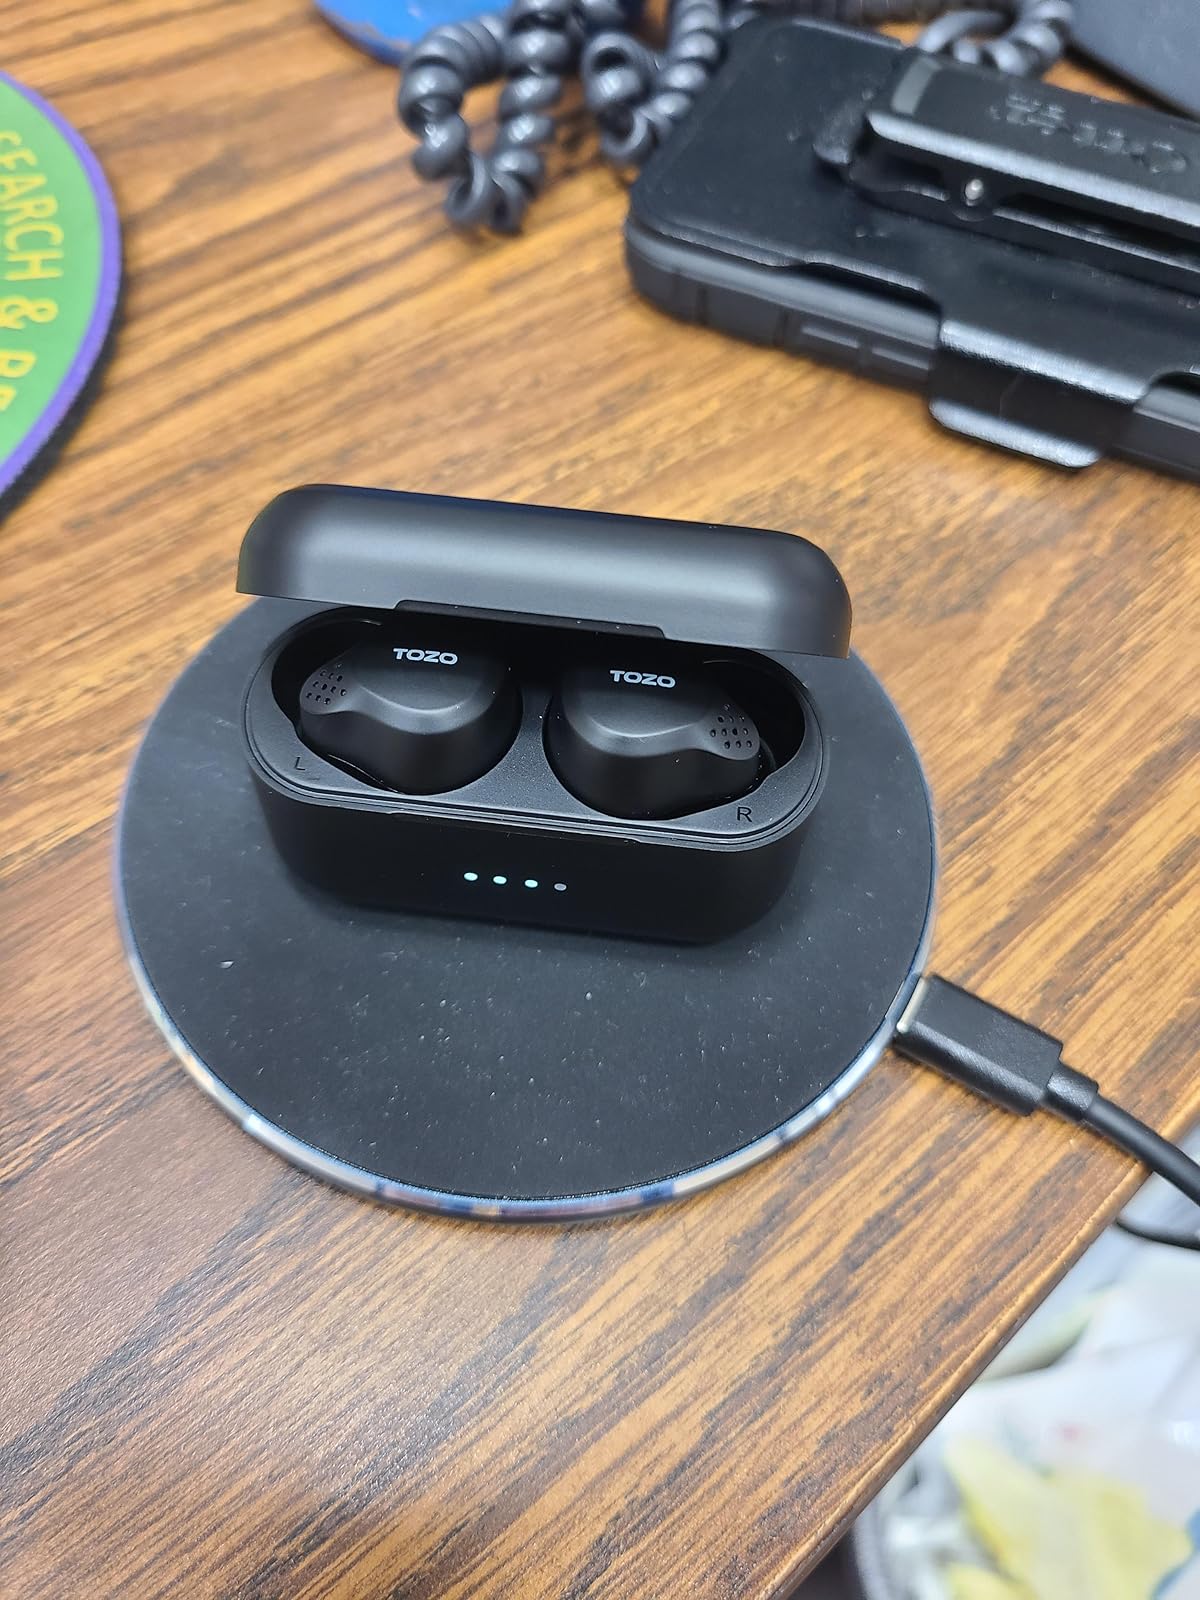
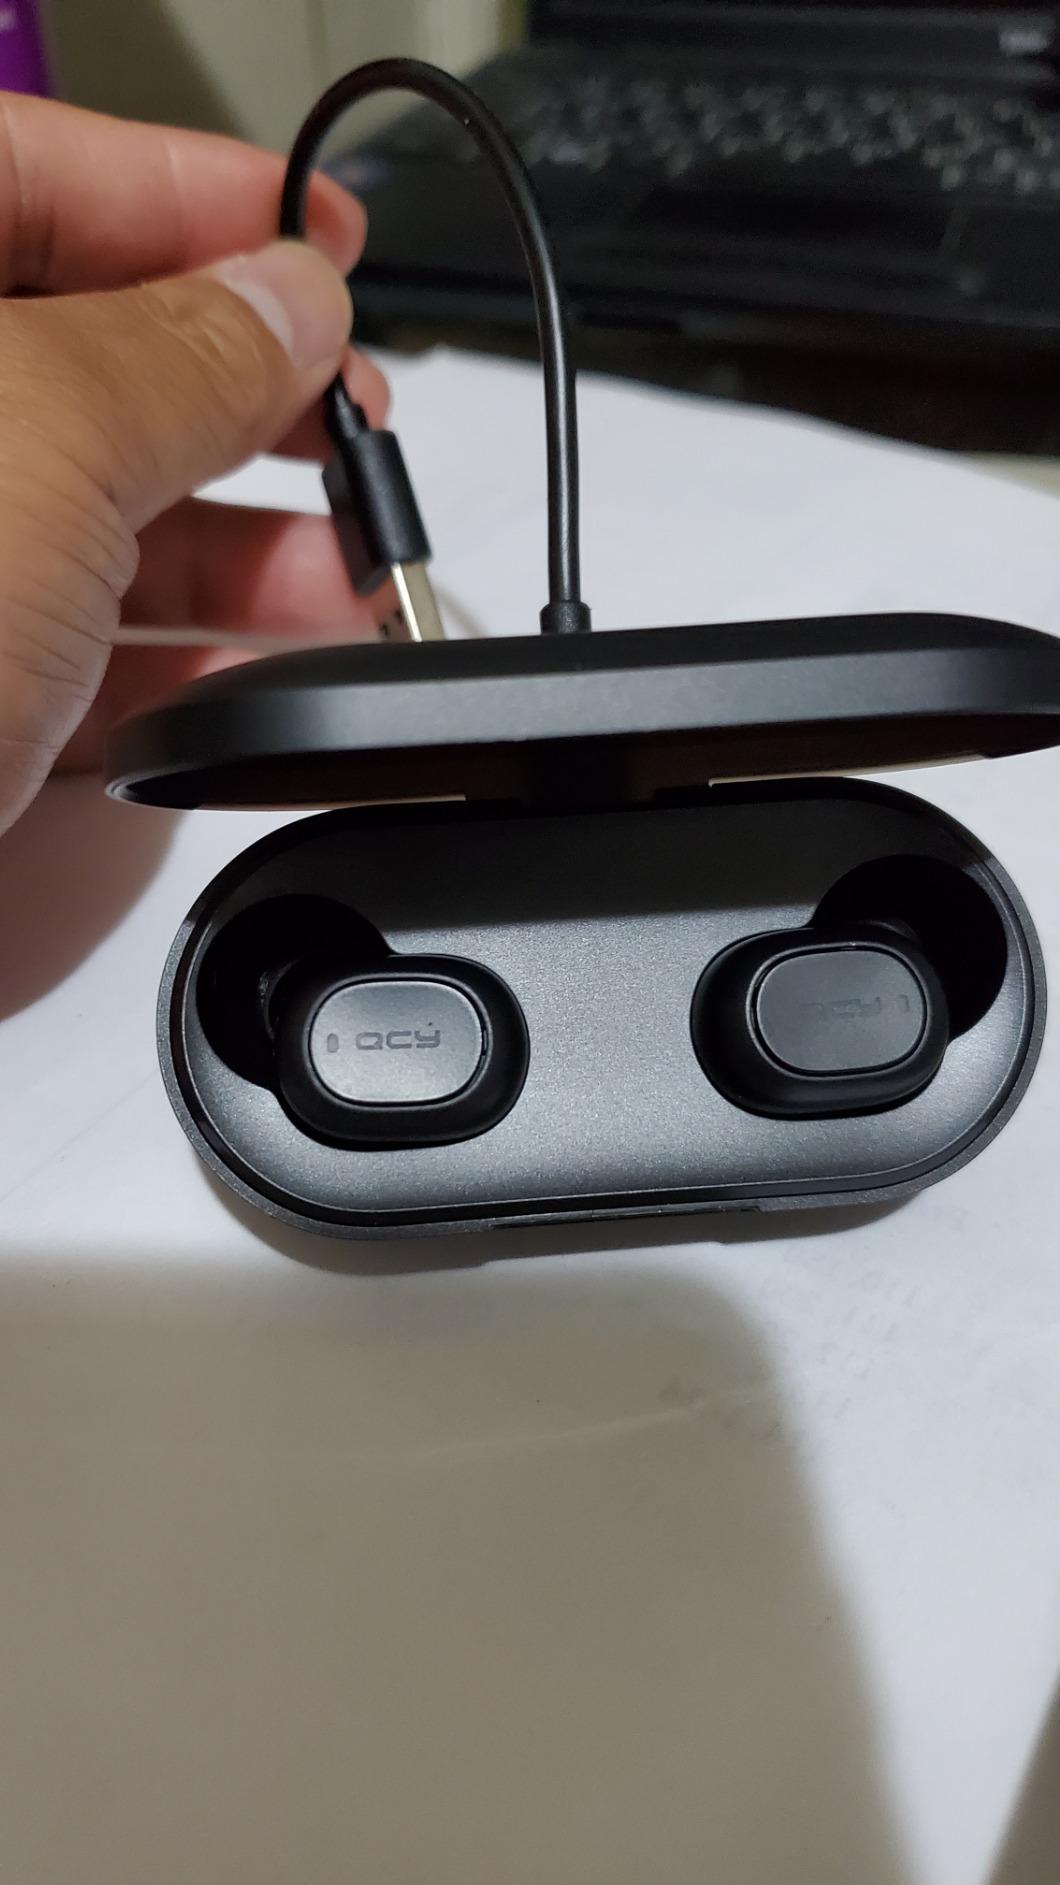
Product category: earbuds
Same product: no